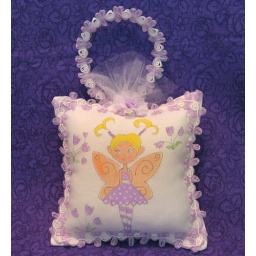
Lots of beautiful lavender trim around this little tooth fairy pillow. Lavender dress and pink wings.